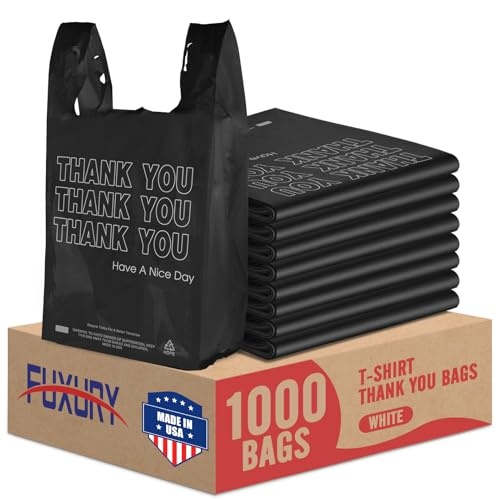
Fuxury 1000 Count Thank You Plastic Bags Black (12" x 6.5" x 21"), T-shirt, Grocery, Take Out, To Go,Restaurants, Retail Shopping Bags in Bulk for Small Business (Made in USA)
Bulk and Size: 1000 black plastic shopping bags With dimensions of 12" x 6.5" x 21" Durable and Sturdy Material: Our Thank You bags are made from high-density polyethylene with a thickness of 0.47 mil, offering exceptional strength and puncture resistance. Whether for retail goods or food packaging, you can trust these bags to stay intact without tearing Versatile Design: These plastic bags are ideal for a variety of uses, including grocery stores, convenience stores, bakeries, coffee shops, and restaurants. They are perfect for both food and retail items Comfortable to Carry: The sturdy handle design makes these bags easy and comfortable to carry. Compared to traditional paper bags, our plastic bags are lighter and easier to open and pack, greatly improving service efficiency and ensuring a smooth shopping experience for customers Proudly Made in the USA: Our Thank You bags are proudly made in the USA, ensuring quality and compliance with strict environmental standards. By supporting local industries, we provide high-quality products to your customers, making them an ideal choice for small businesses and boutique owners
Brand: Pick Loom
Category: Business & Industrial > Retail > Paper & Plastic Shopping Bags > T-Shirt Shopping Bags